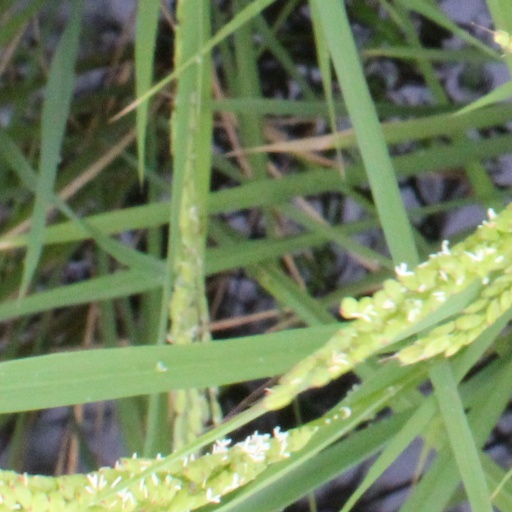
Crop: rice